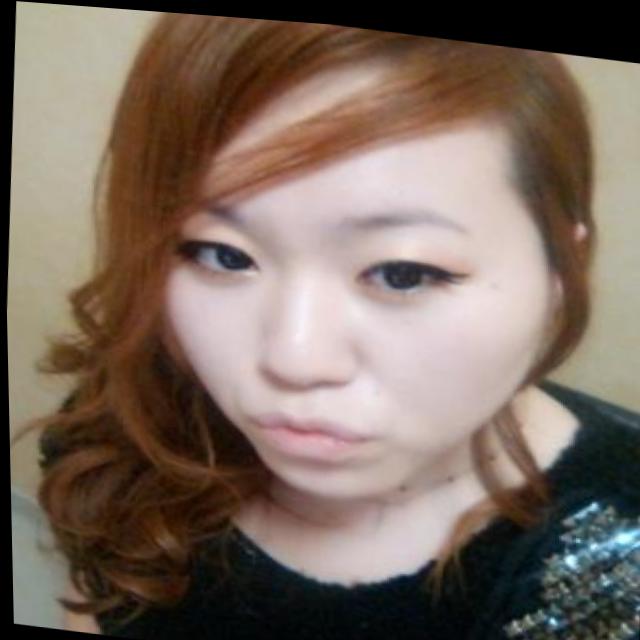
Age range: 21-44